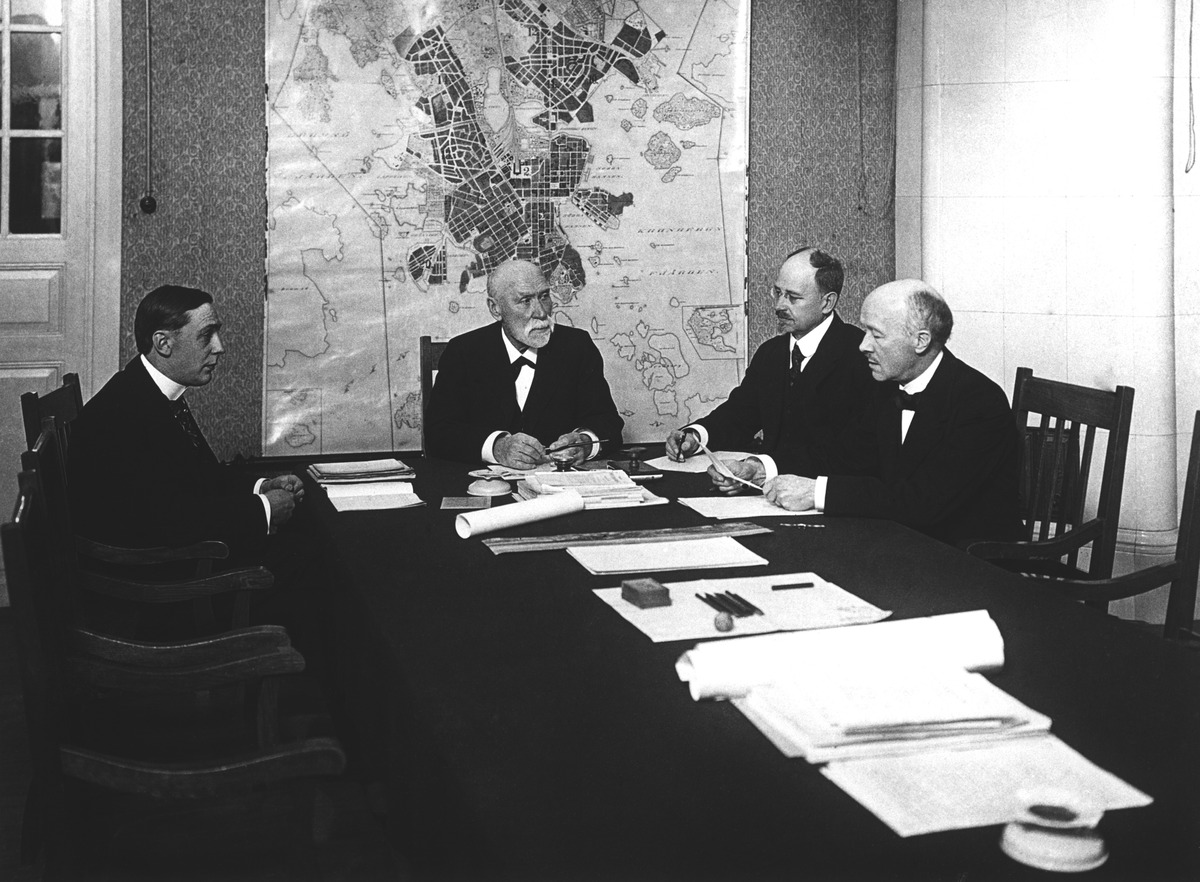
Helsingin kaupungin museolautakunta pitämässä kokoustaan
sisällön kuvaus: Helsingin kaupungin museolautakunta pitämässä kokoustaan. Pöydän päässä puheenjohtaja valtionarkistonhoitaja Reinhold Hausen, vasemmalla museonjohtaja arkkitehti Nils Wasastjerna ja oikealla Helsingin kaupungin asemakaava-arkkitehti Bertel Jung

ja

oikealla edessä

Yleisten rakennusten ylihallituksen yliarkkitehti Magnus Schjerfbeck mustavalkoinen
Kuvaaja: Sundström, Eric, valokuvaaja
Ajankohta: kuvausaika 1913 - 1917
Aiheet: Helsingin kaupunki, julkinen hallinto lautakunnat, museot, arkkitehdit, ammatit, kartat, kokoukset